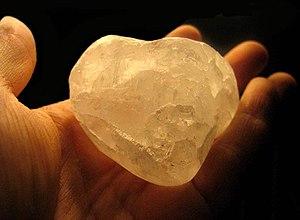
Un alun est un type de composé chimique, en général un sel double de sulfate d'aluminium hydraté, de formule générale XAl(SO₄)₂·12H₂O, où X est un cation monovalent tel que le potassium ou l'ammonium. En lui-même, le terme « alun » est souvent utilisé pour désigner l'alun de potassium, de formule KAl(SO₄)₂·12H₂O. Les autres aluns sont désignés via le nom de leur cation monovalent, par exemple l'alun de sodium ou l'alun d'ammonium.